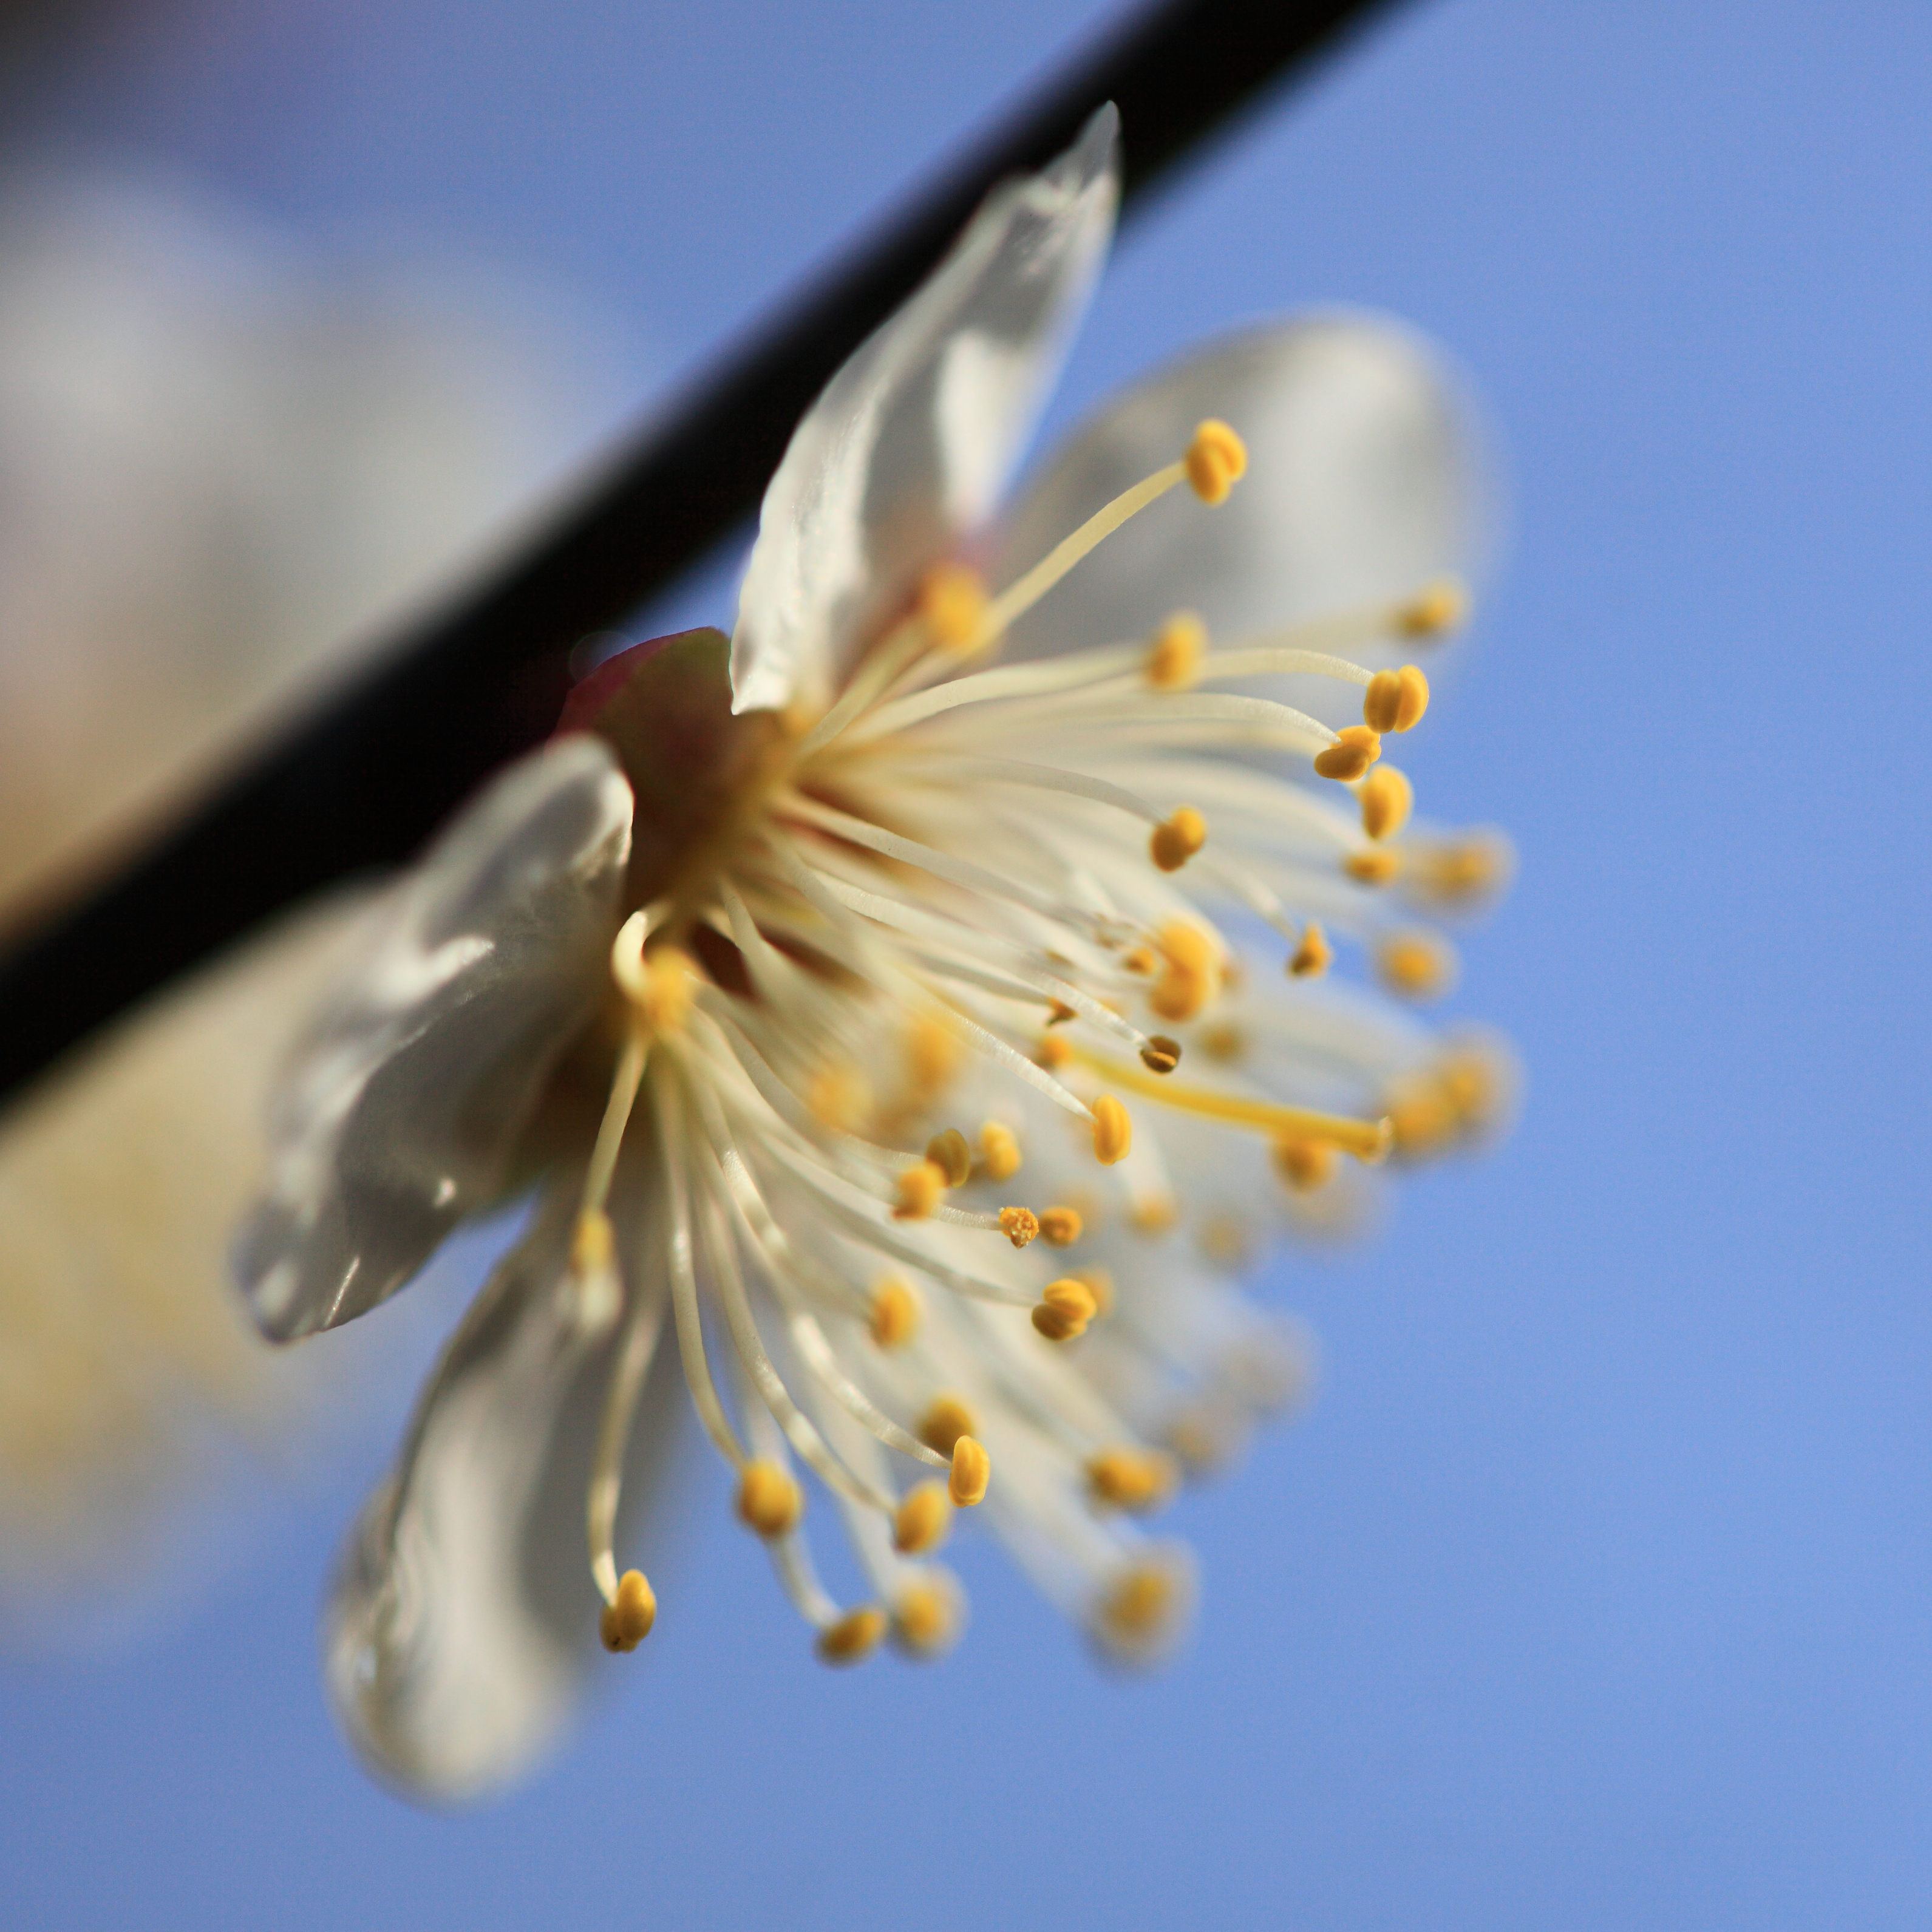
nature, branch, blossom, plant, photography, leaf, flower, petal, pollen, high, produce, insect, botany, flora, wildflower, close up, 5d, hires, markii, prunus, nectar, hi, res, resolution, mume, ume, kairakuen, ibarakiken, mitoshi, macro photography